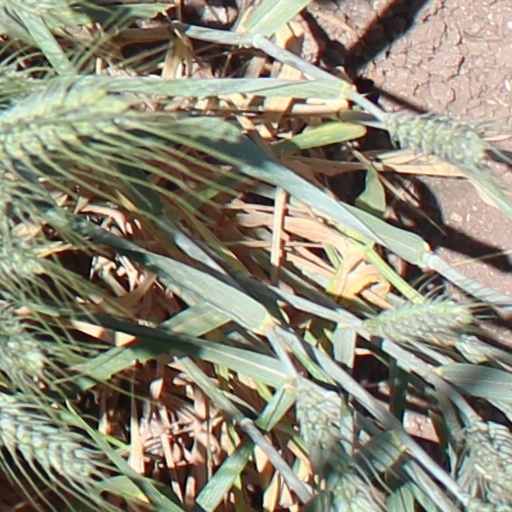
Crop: wheat